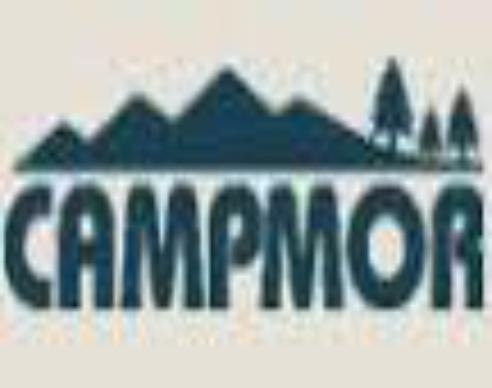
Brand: Campmor
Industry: Clothes